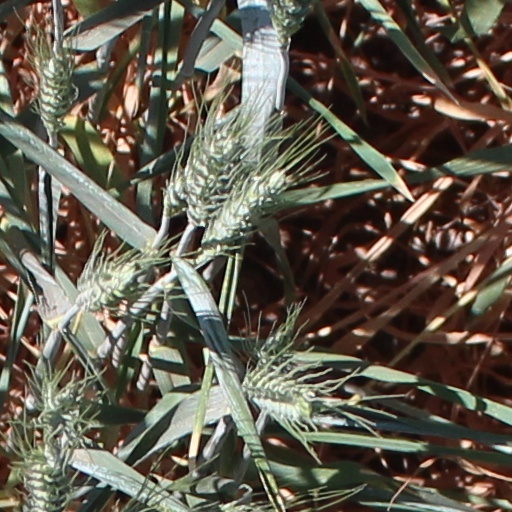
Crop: wheat